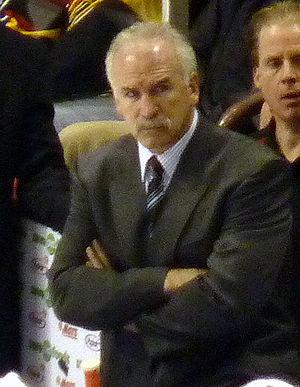
Les Blackhawks de Chicago sont une franchise professionnelle de hockey sur glace basée à Chicago, aux États-Unis, qui évolue dans la Ligue nationale de hockey. Ils font partie de l'association de l'Ouest et de la division Centrale. Fondés en 1926 à Chicago, les Blackhawks sont une des « six équipes originales » en compagnie des équipes des Bruins de Boston, des Canadiens de Montréal, des Maple Leafs de Toronto, des Rangers de New York et des Red Wings de Détroit. Écrit « Black Hawks » en deux mots séparés depuis les débuts de la franchise, le nom est officiellement modifié en « Blackhawks » lors de l'été 1986.
Joel Quenneville est un joueur professionnel canadien de hockey sur glace devenu entraîneur-chef. Il est actuellement l'entraîneur-chef des Panthers de la Floride depuis 2019